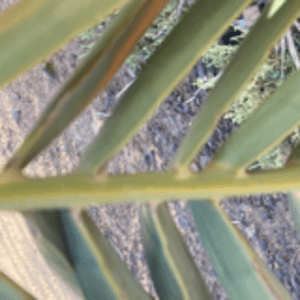
Label: Magnesium Deficiency